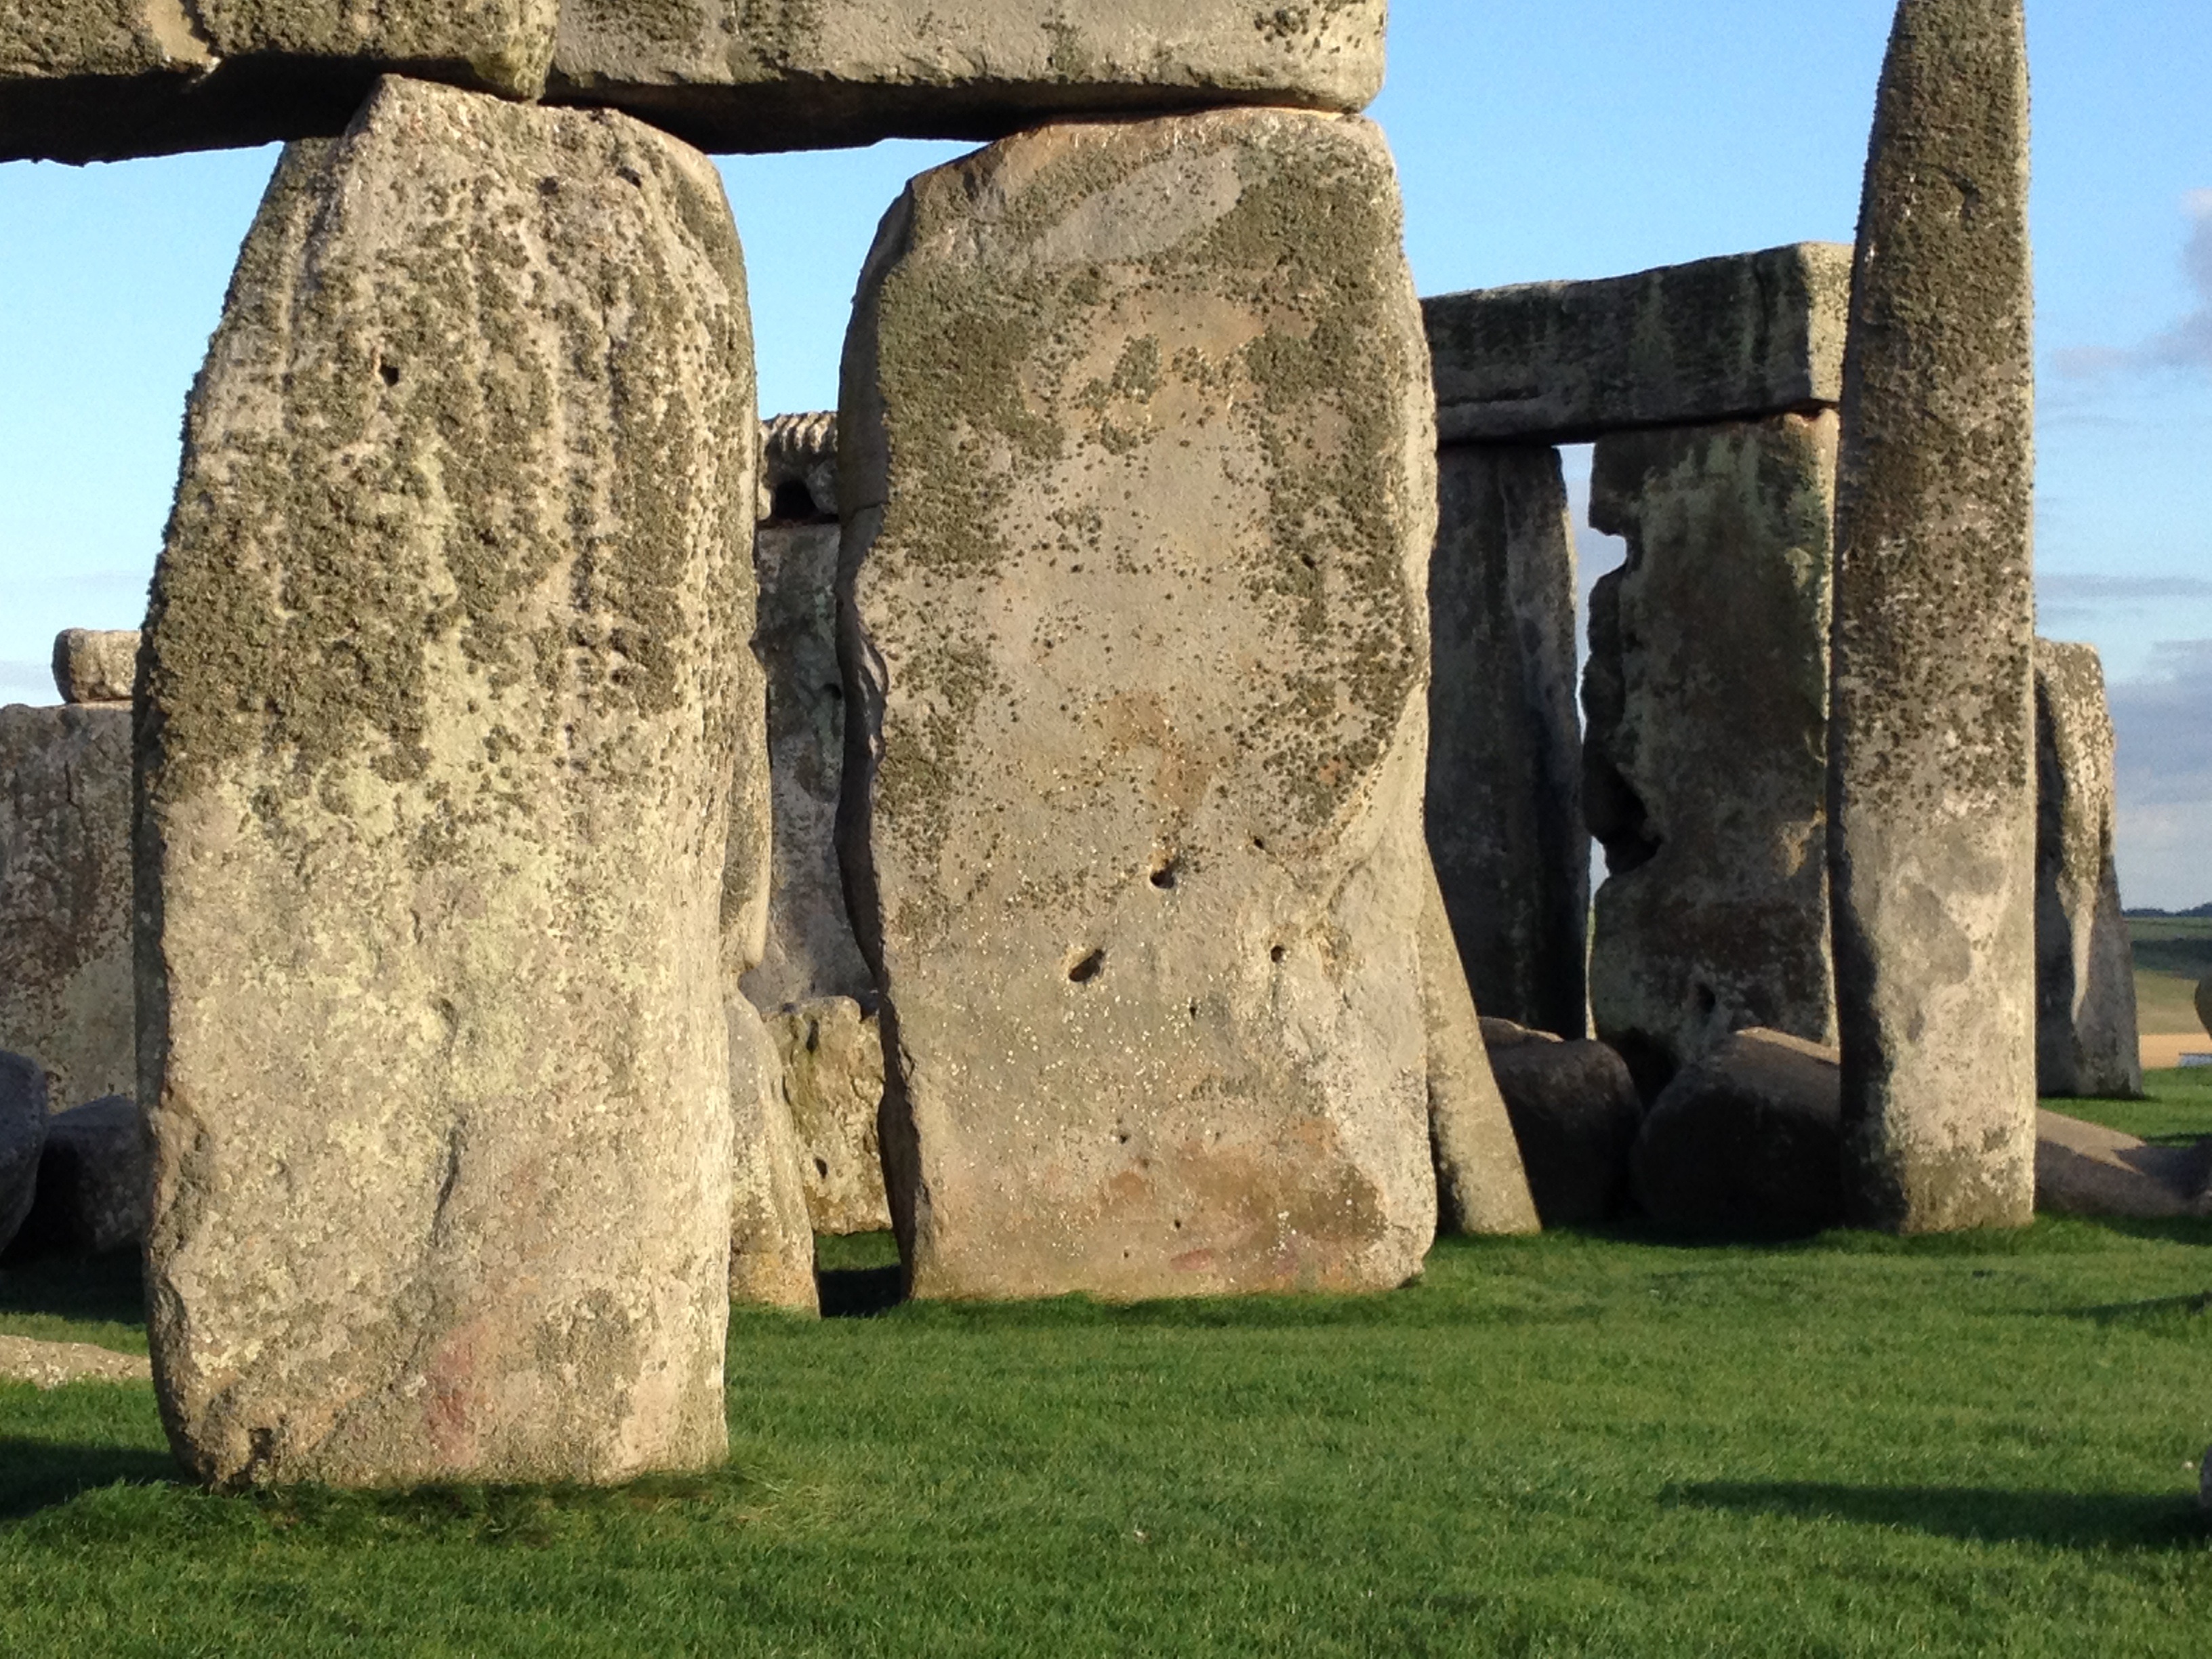
landscape, rock, countryside, building, old, monument, tourist, travel, europe, mystery, religion, ancient, landmark, historic, tourism, circle, world, uk, england, sculpture, stones, temple, ruins, culture, english, britain, prehistoric, stonehenge, monolith, henge, megalith, ancient history